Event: Nepal Earthquake
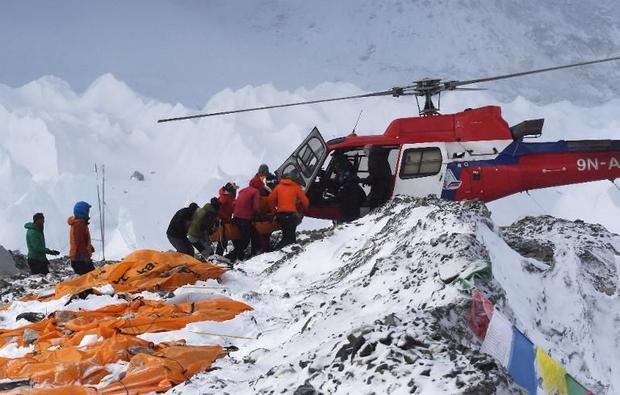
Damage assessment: damage